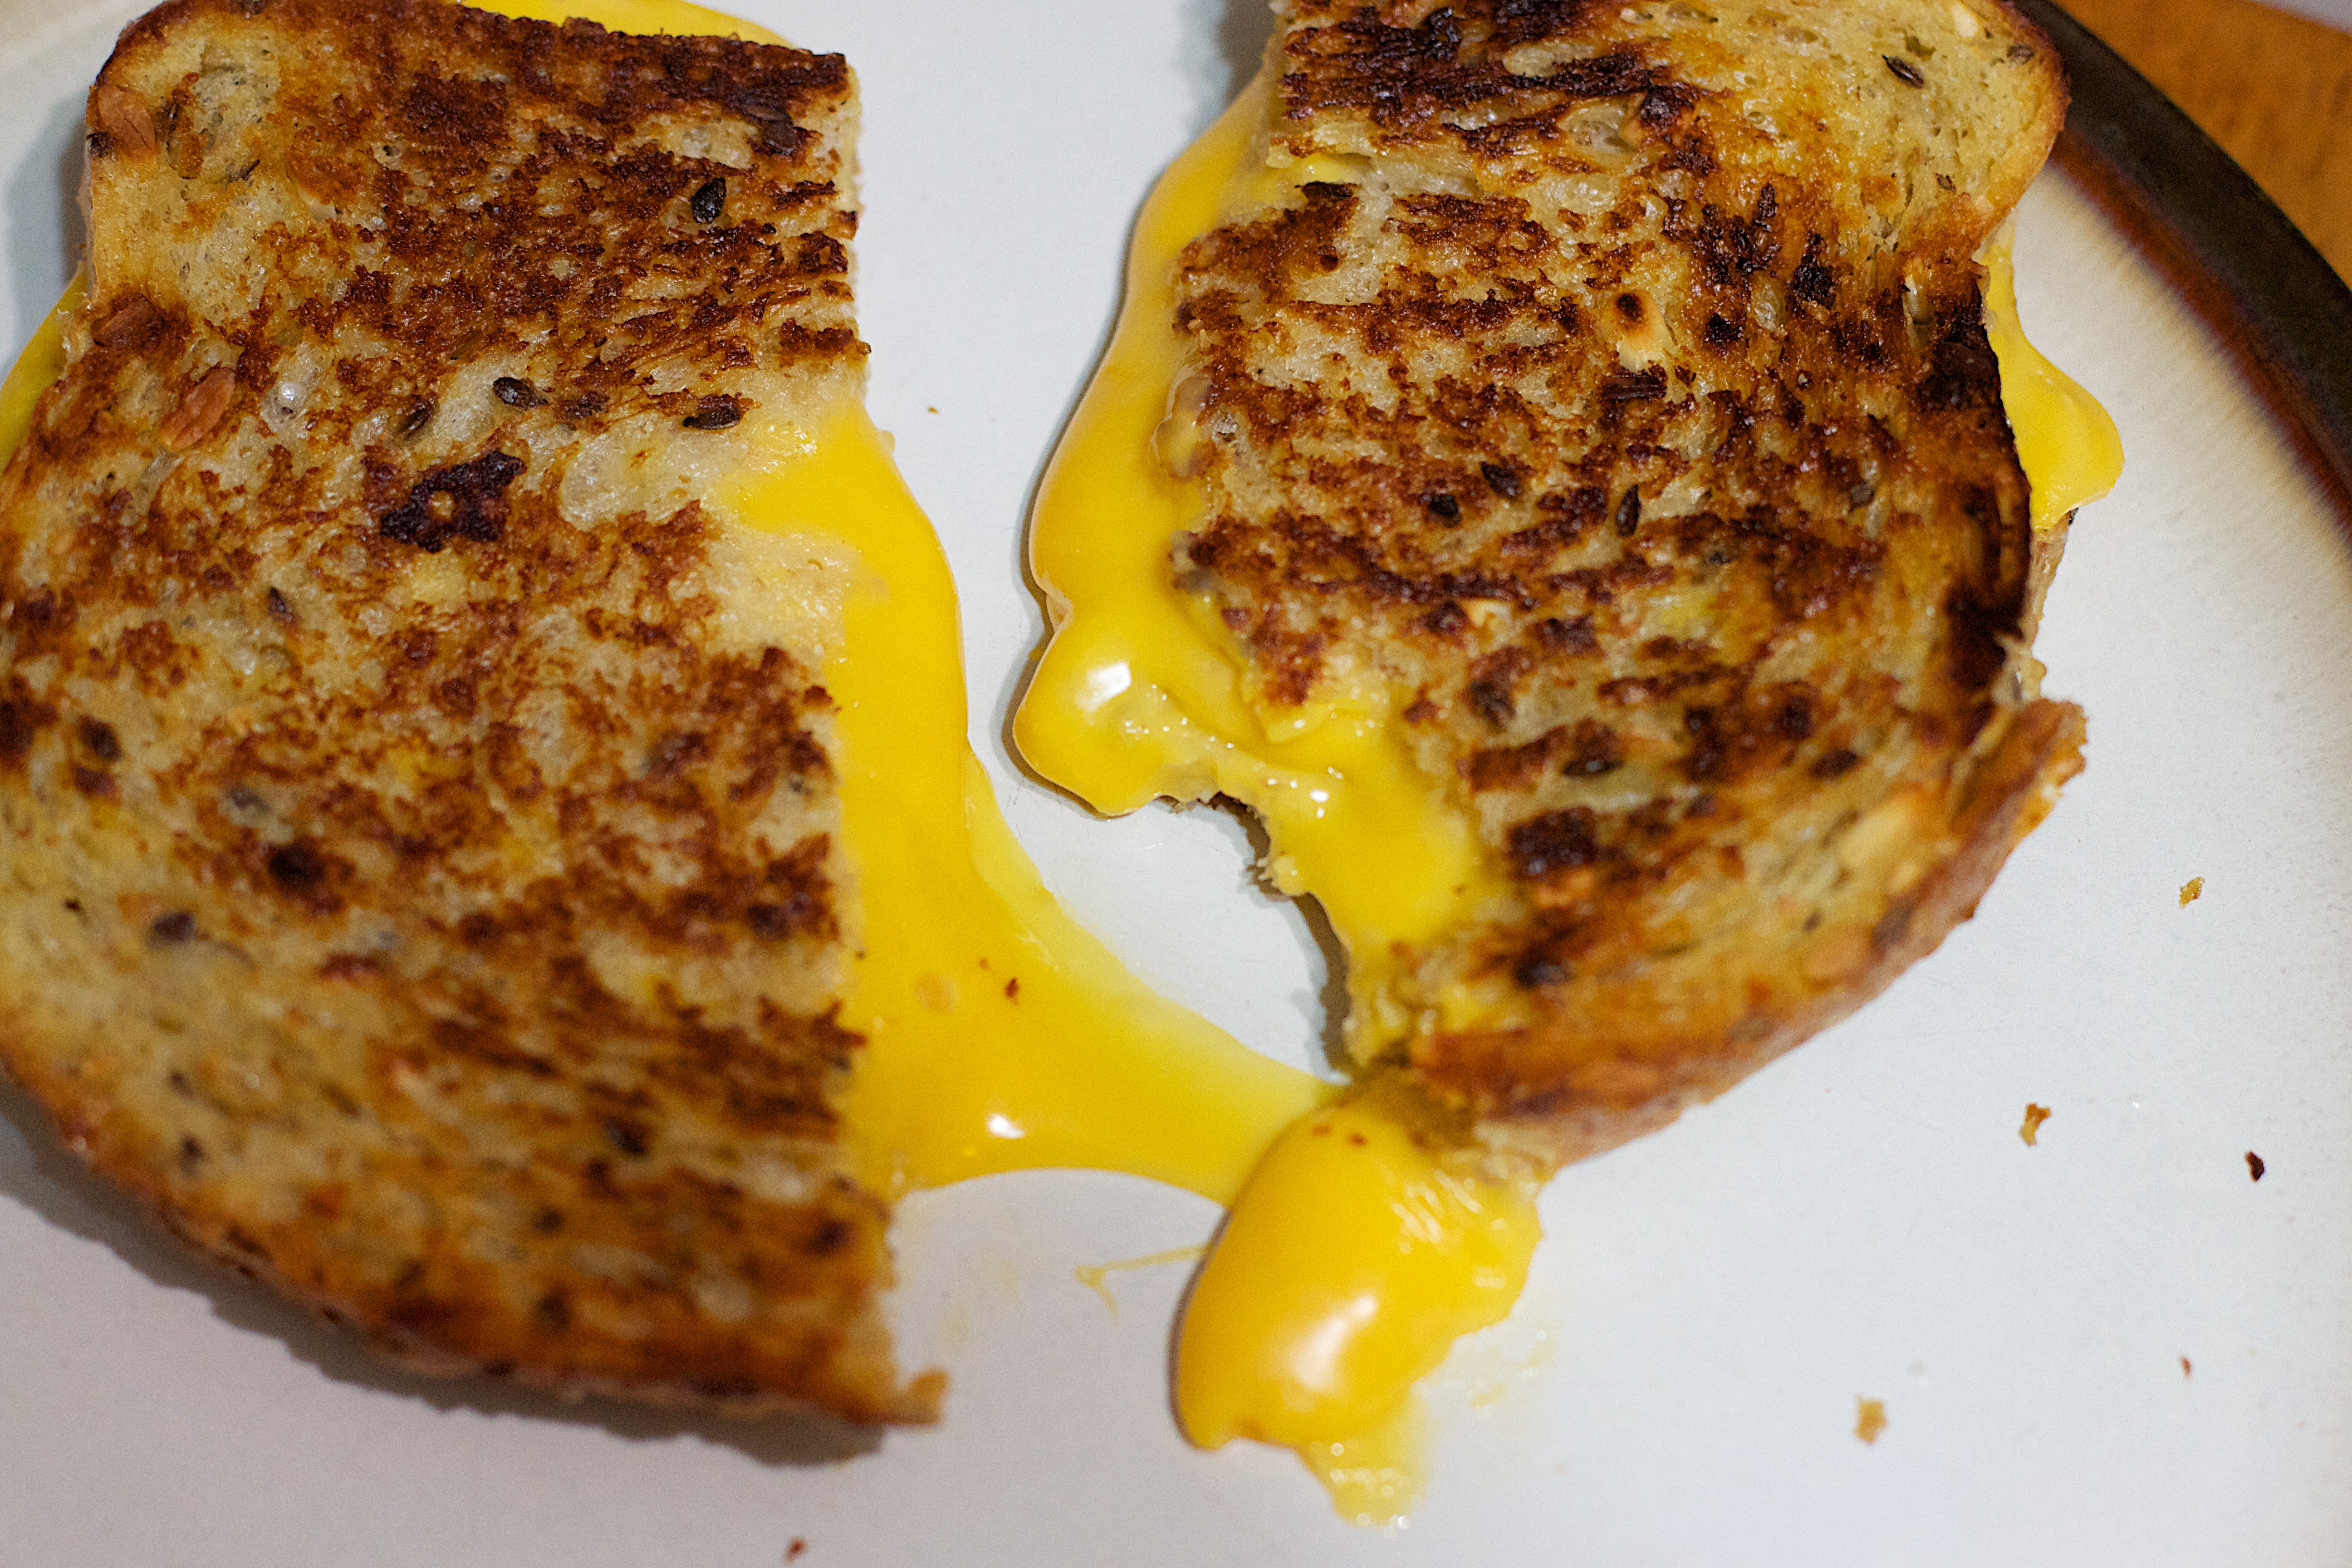
dish, meal, food, produce, breakfast, meat, cuisine, pork chop, cheese, vegetarian food, cutlet, fritter, fried food, potato pancake, crab cake